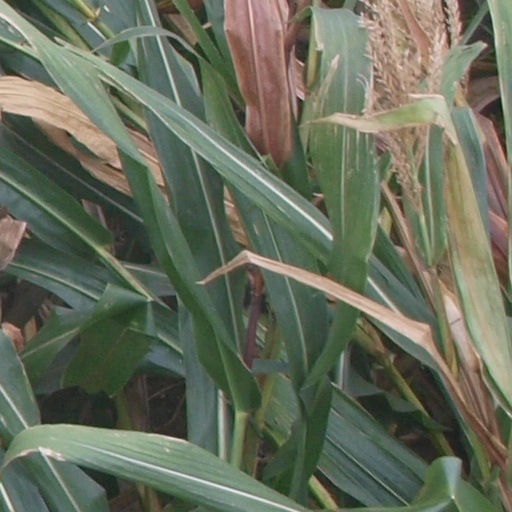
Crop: maize; corn